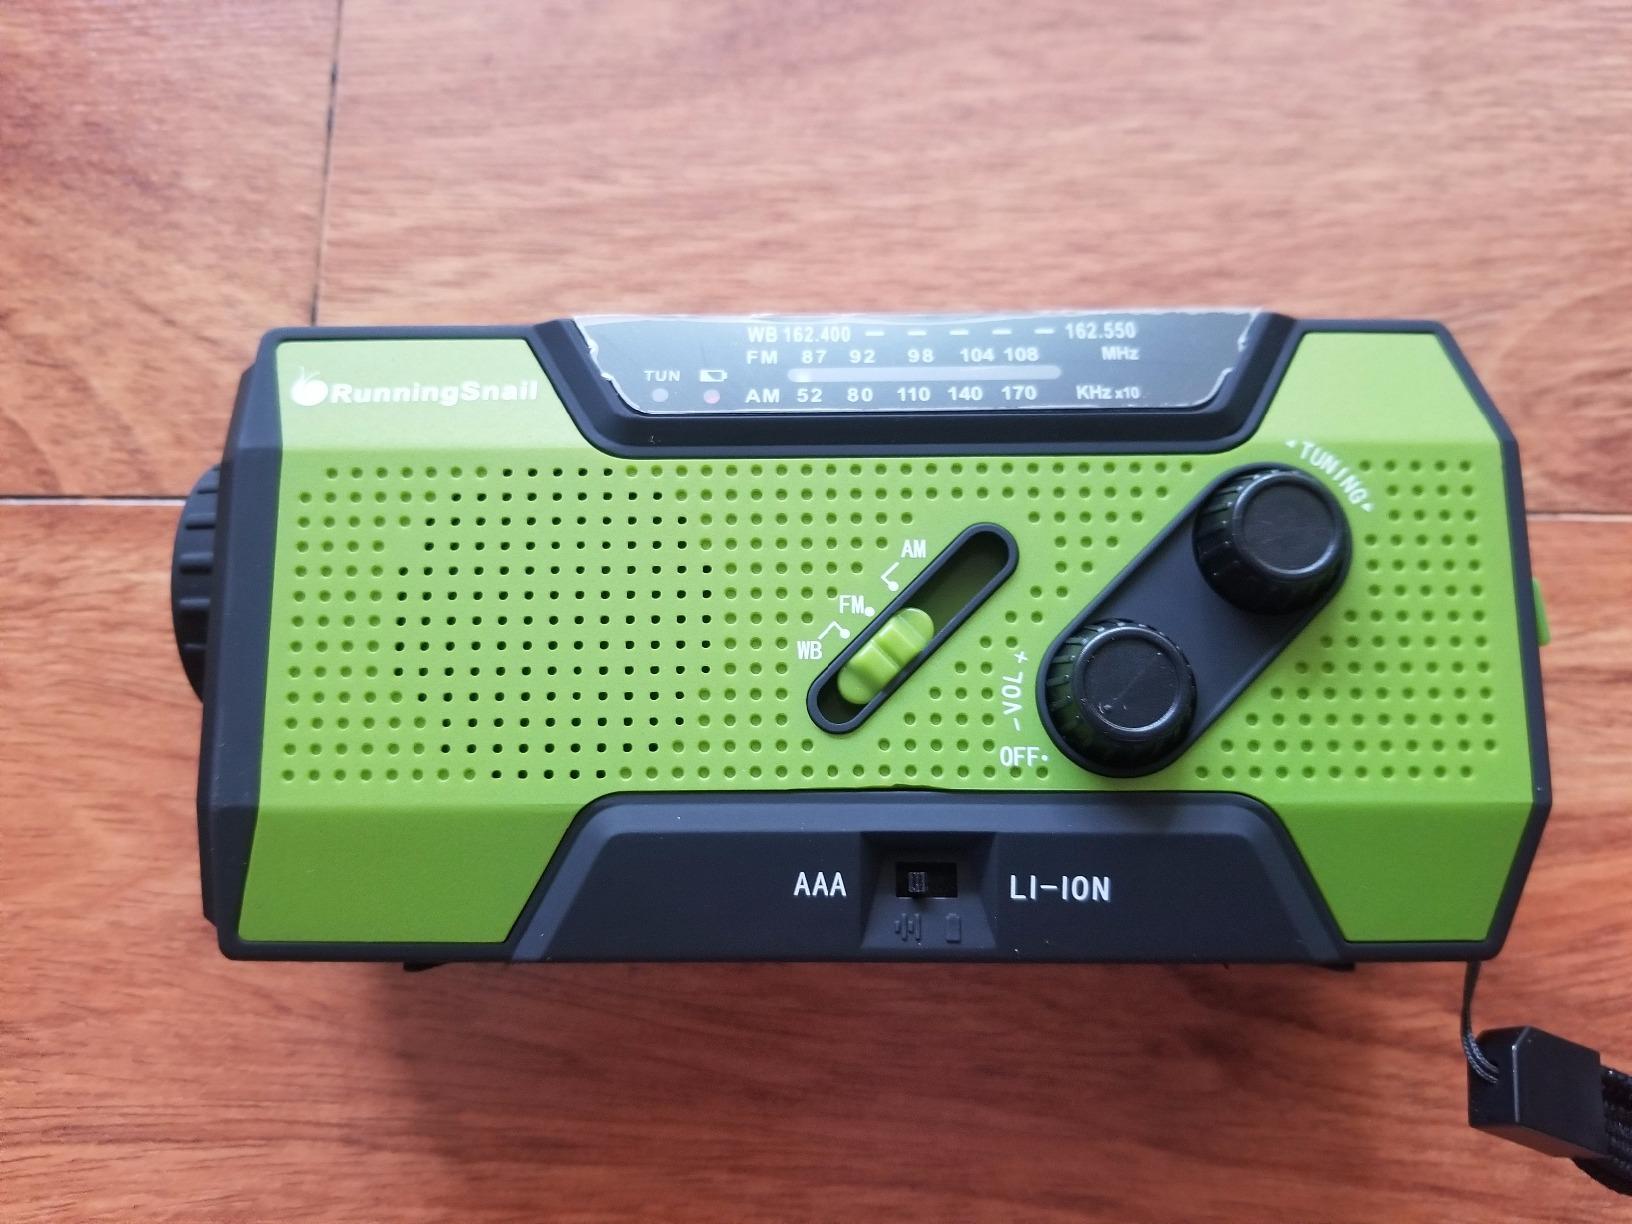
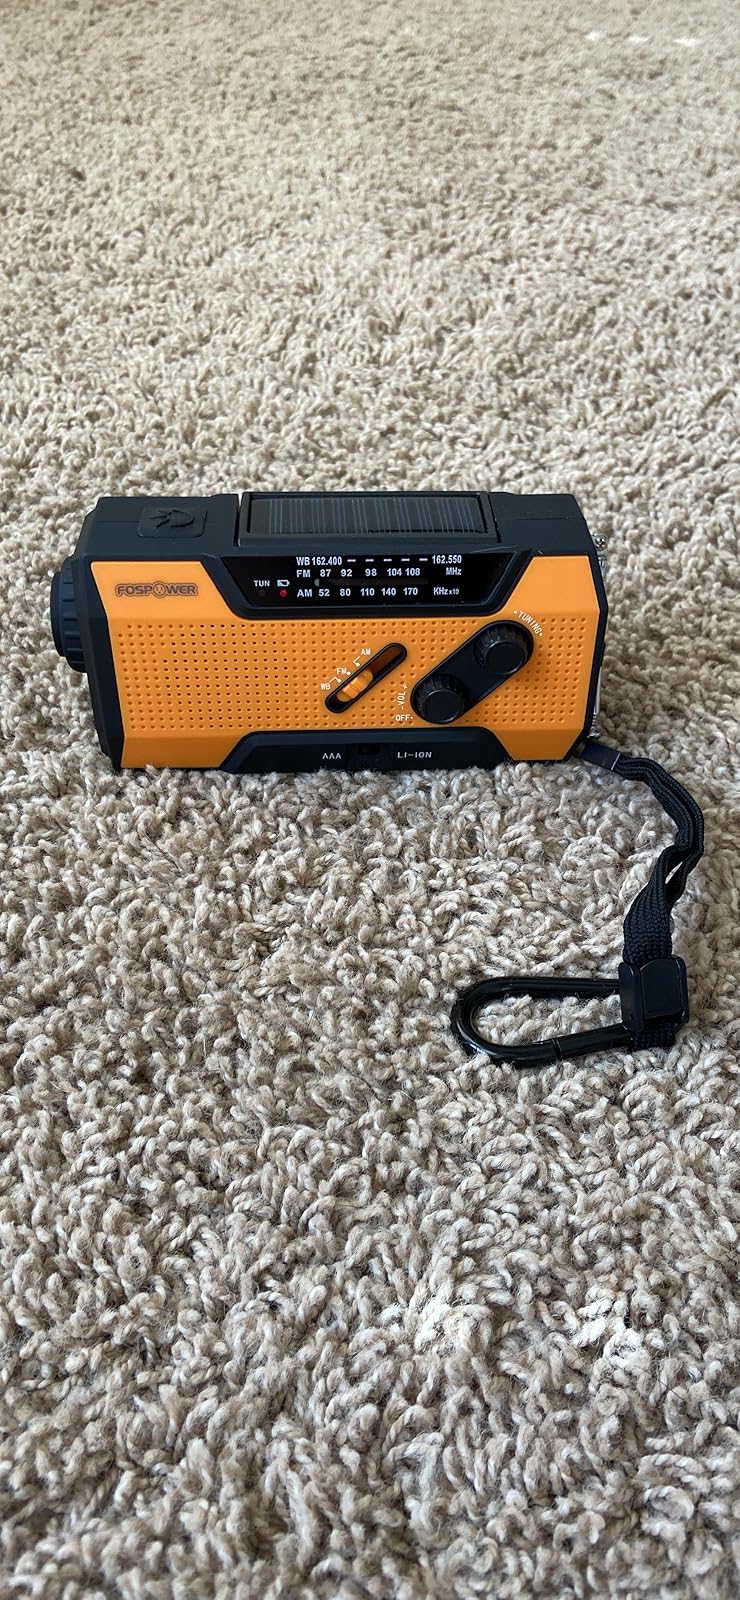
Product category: radio
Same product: no